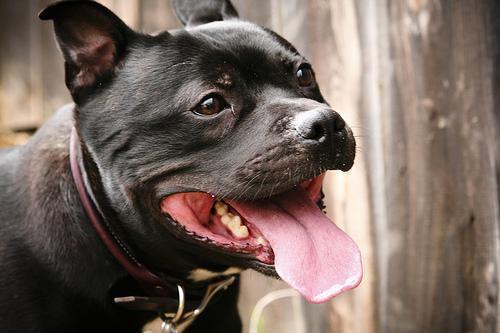
American_Staffordshire_terrier